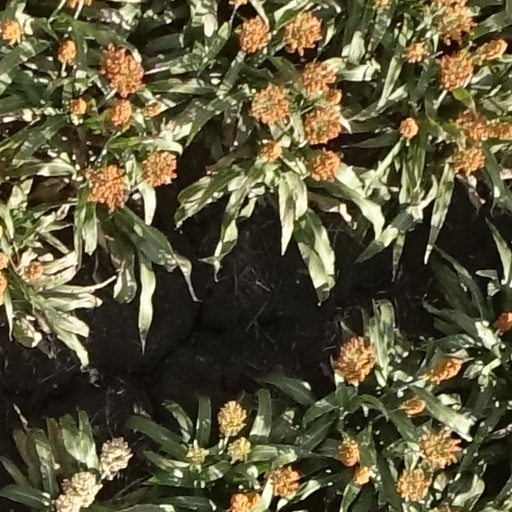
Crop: sorghum